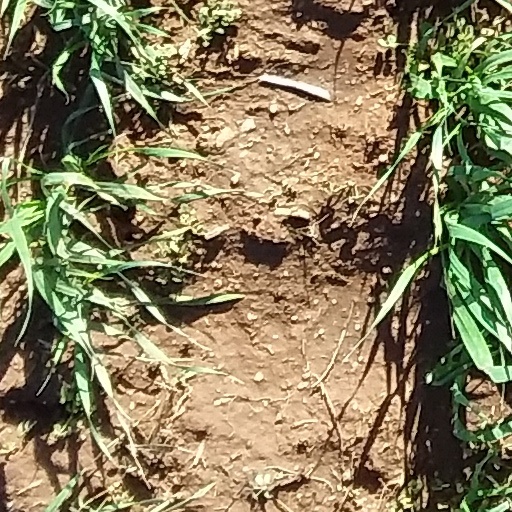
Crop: wheat